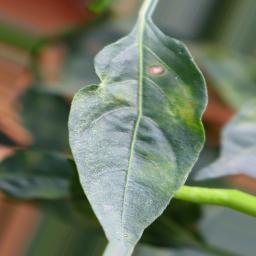
Label: cercospora